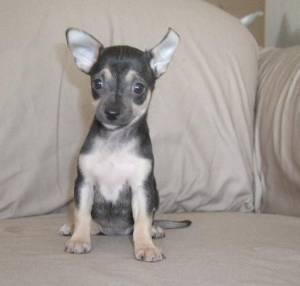
chihuahua